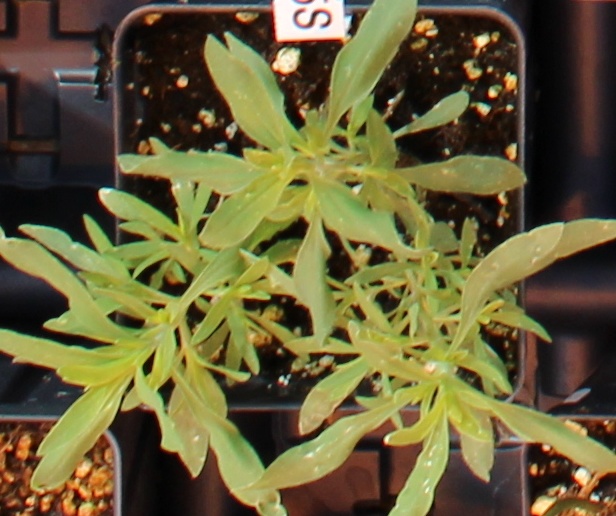
Label: Kochia